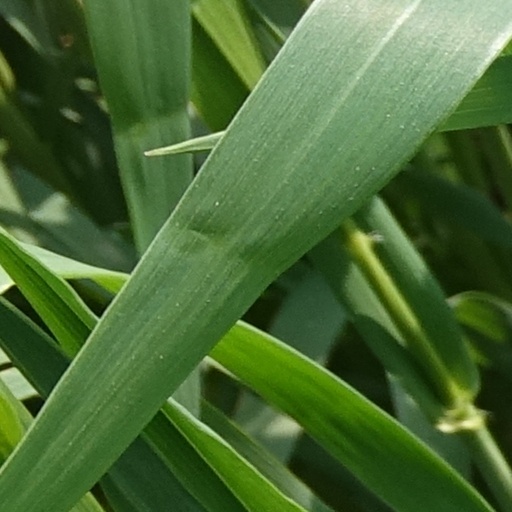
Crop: wheat